Question: Please indicate a possible affordance area of baseball bat that can be used for swinging
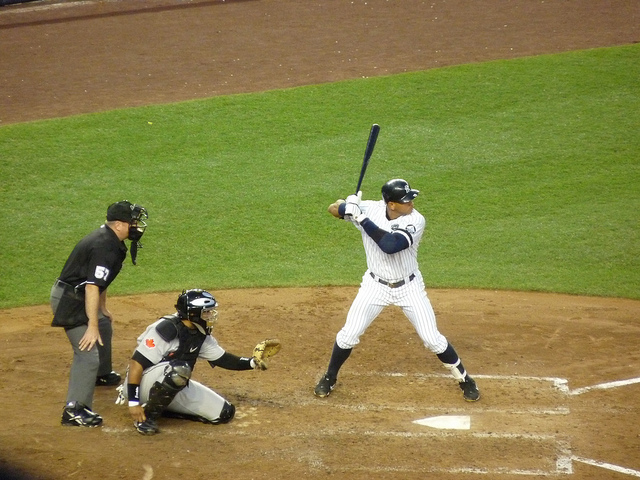
Answer: [337.665, 165.753, 369.708, 221.828]